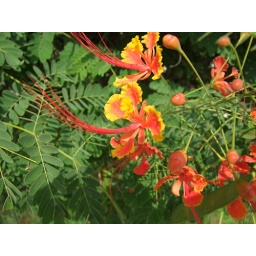
an close up of the beautiful flowers on a tree in Al Bidda park on the Corniche, Doha, Qatar 2008